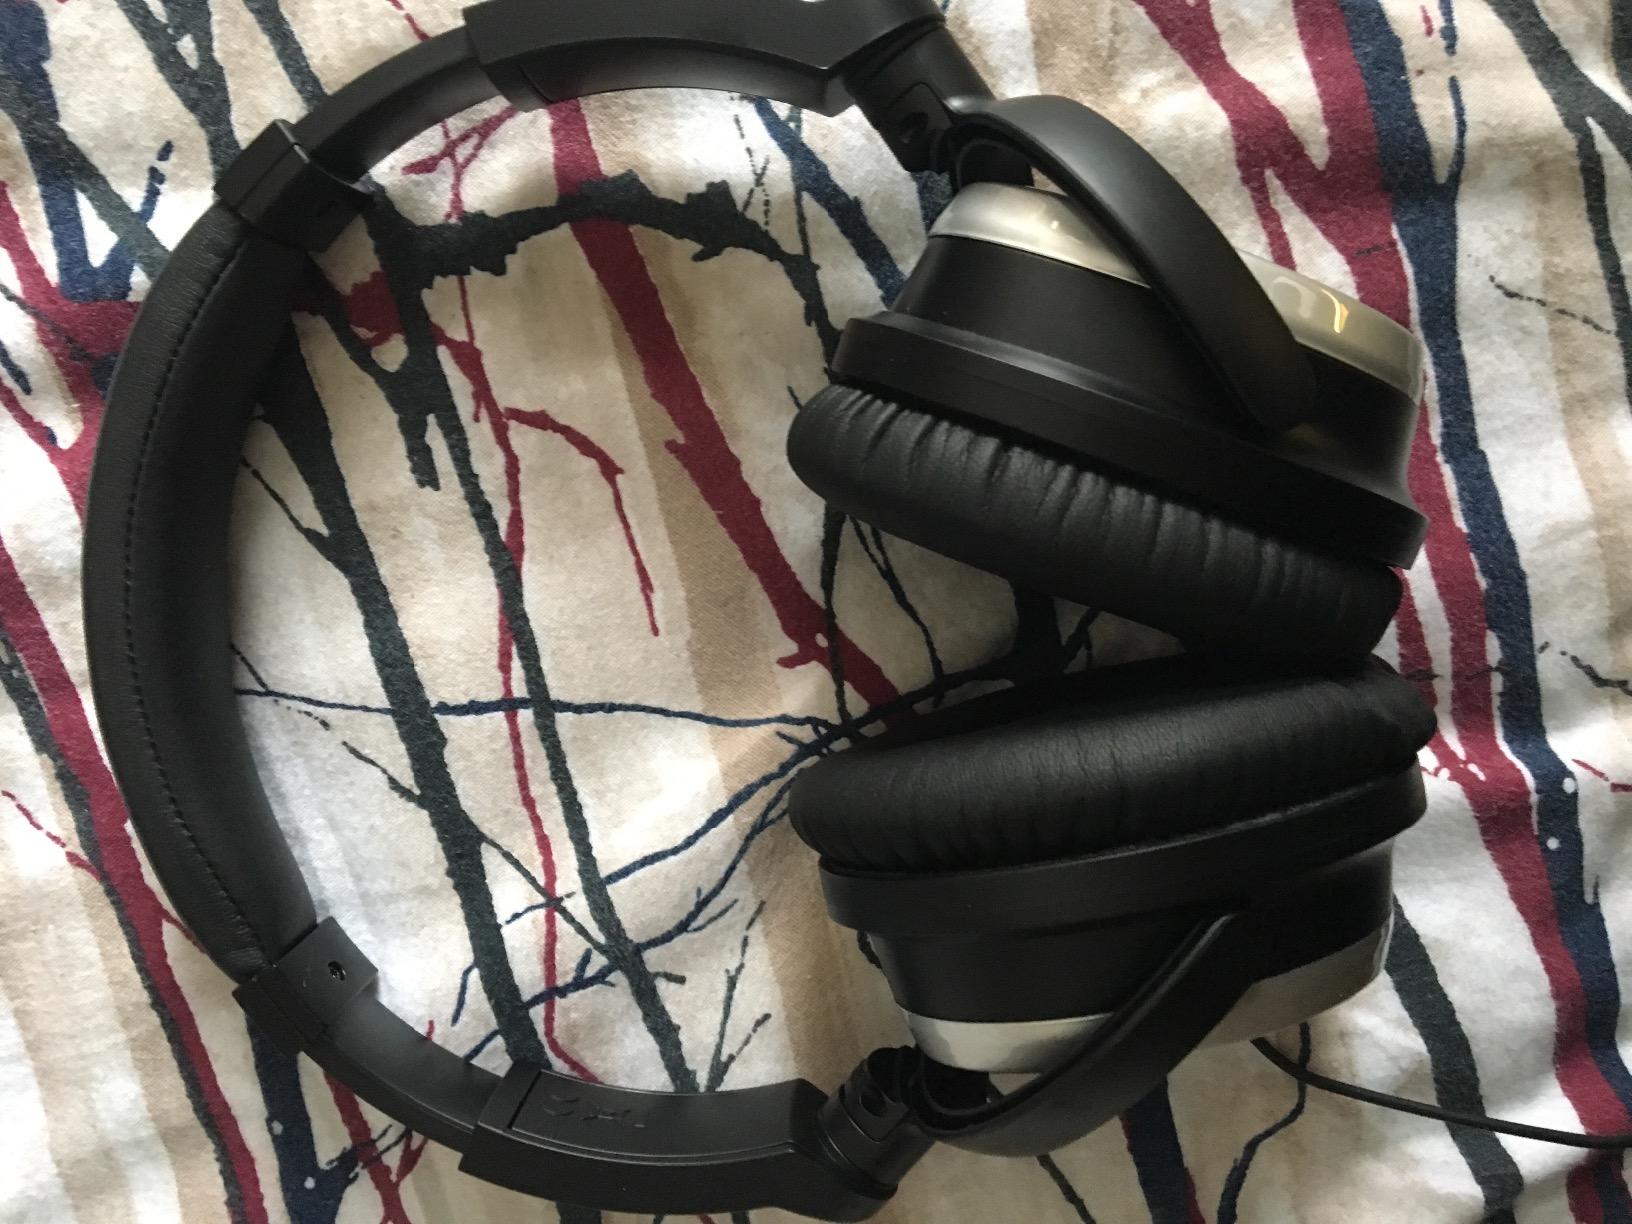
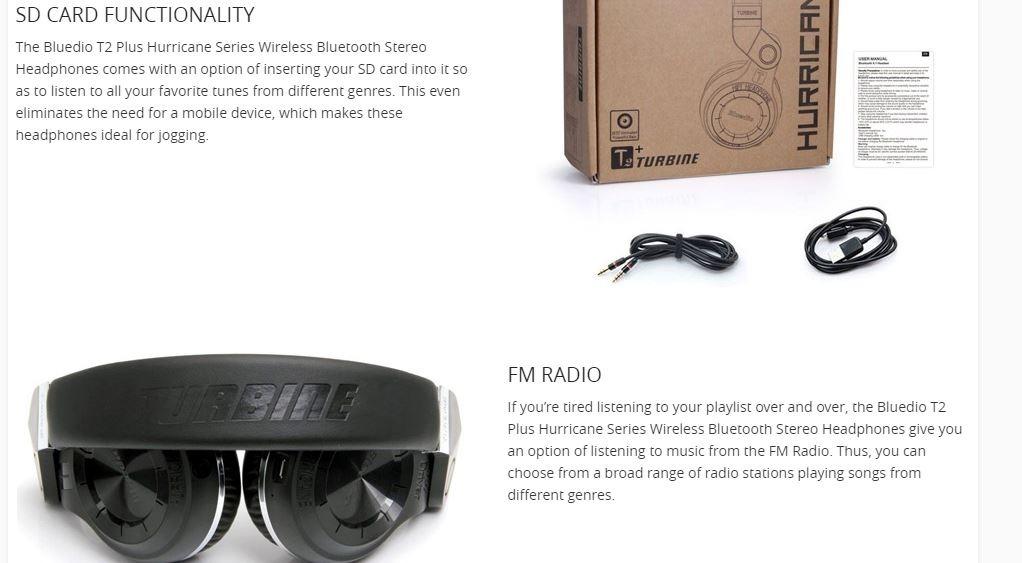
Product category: headphones
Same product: no